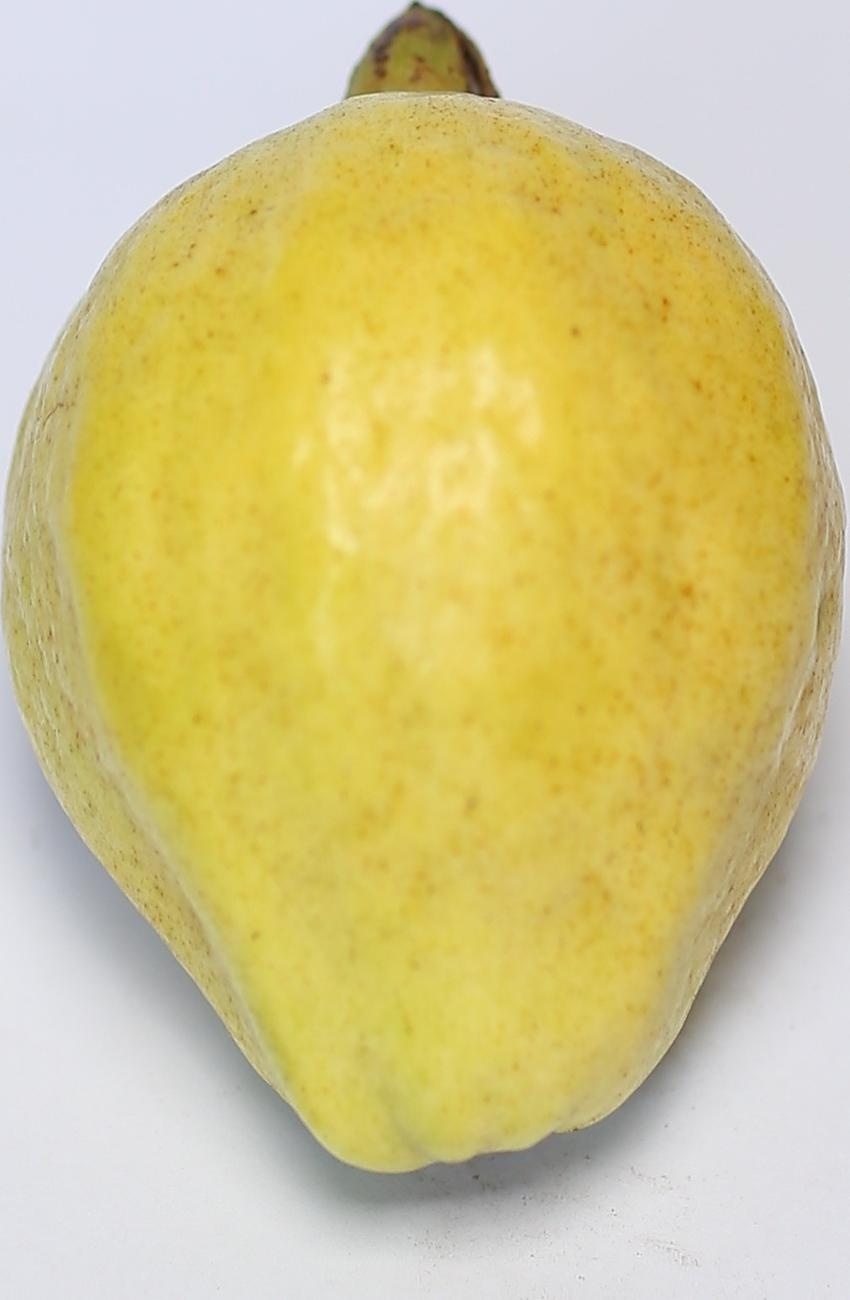
Maturity: ripe
Variety: thadhrami